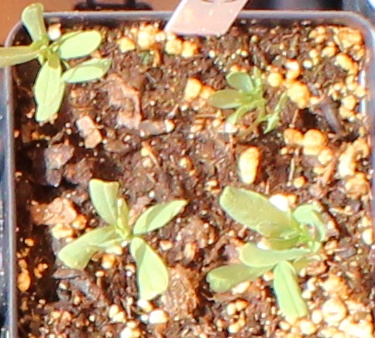
Label: Lentil